Alcázar Genil

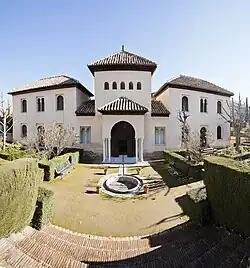
Exterior of the remaining pavilion of the Alcázar Genil

The Alcázar Genil is a Muslim-era palace in the city of Granada, Spain. It was originally called al-Qasr al-Sayyid ("the palace of the lord") and is located beside the River Genil outside the city walls. Today, only a pavilion of the palace is preserved. It currently houses the Francisco Ayala Foundation.